The National Archives (United Kingdom)

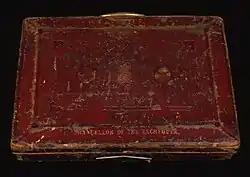
UK Prime Minister William Gladstone's 19th-century "red box", held in the archives

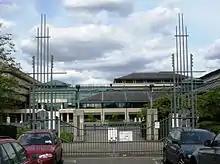
Entrance gates to The National Archives from Ruskin Avenue: the notched vertical elements were inspired by medieval tally sticks.

The National Archives is His Majesty's Government's official archive, "containing 1000 years of history from Domesday Book to the present", with records from parchment and paper scrolls through to digital files and archived websites. The material held at Kew includes the following: